Rohtas Fort, India

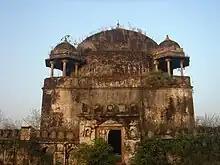

In 1558 AD, Raja Man Singh, Akbar's general and governor, ruled Rohtas. As the Governor of Bengal and Bihar, he made Rohtas his headquarters in view of its inaccessibility and other natural defenses. He built a splendid palace 'Mahal Sarai' for himself, renovated the rest of the fort, cleared up the ponds and made gardens in Persian style. The palace was constructed in a north-south axis, with its entrance to the west with barracks for soldiers in front. The fort is still in a fairly good condition.